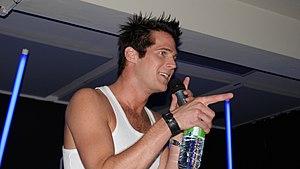
Le chanteur de Basshunter, un auteur-compositeur et disc-jockey suédois, se compose au total de quatre albums studio, vingt singles et d'un certain nombre d'autres apparitions et collaborations.